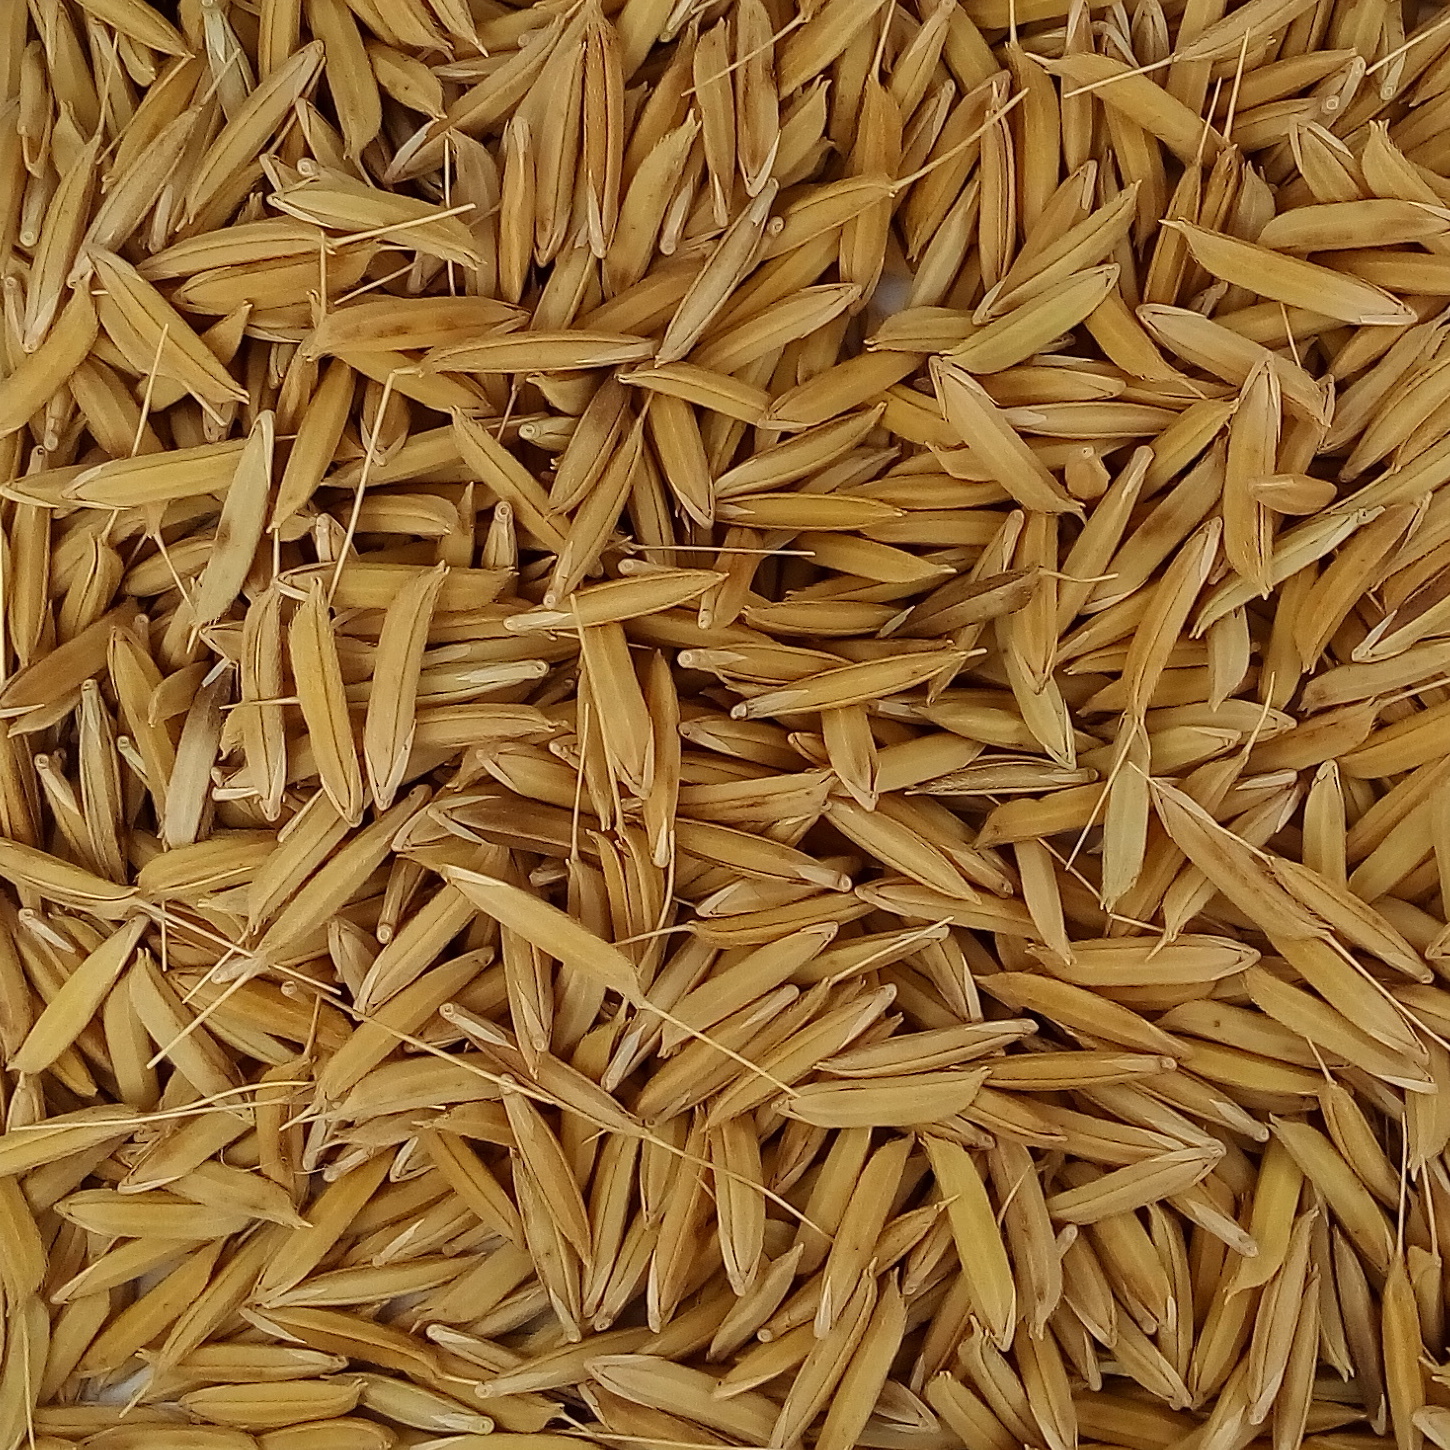
Rice seed variety: 1728